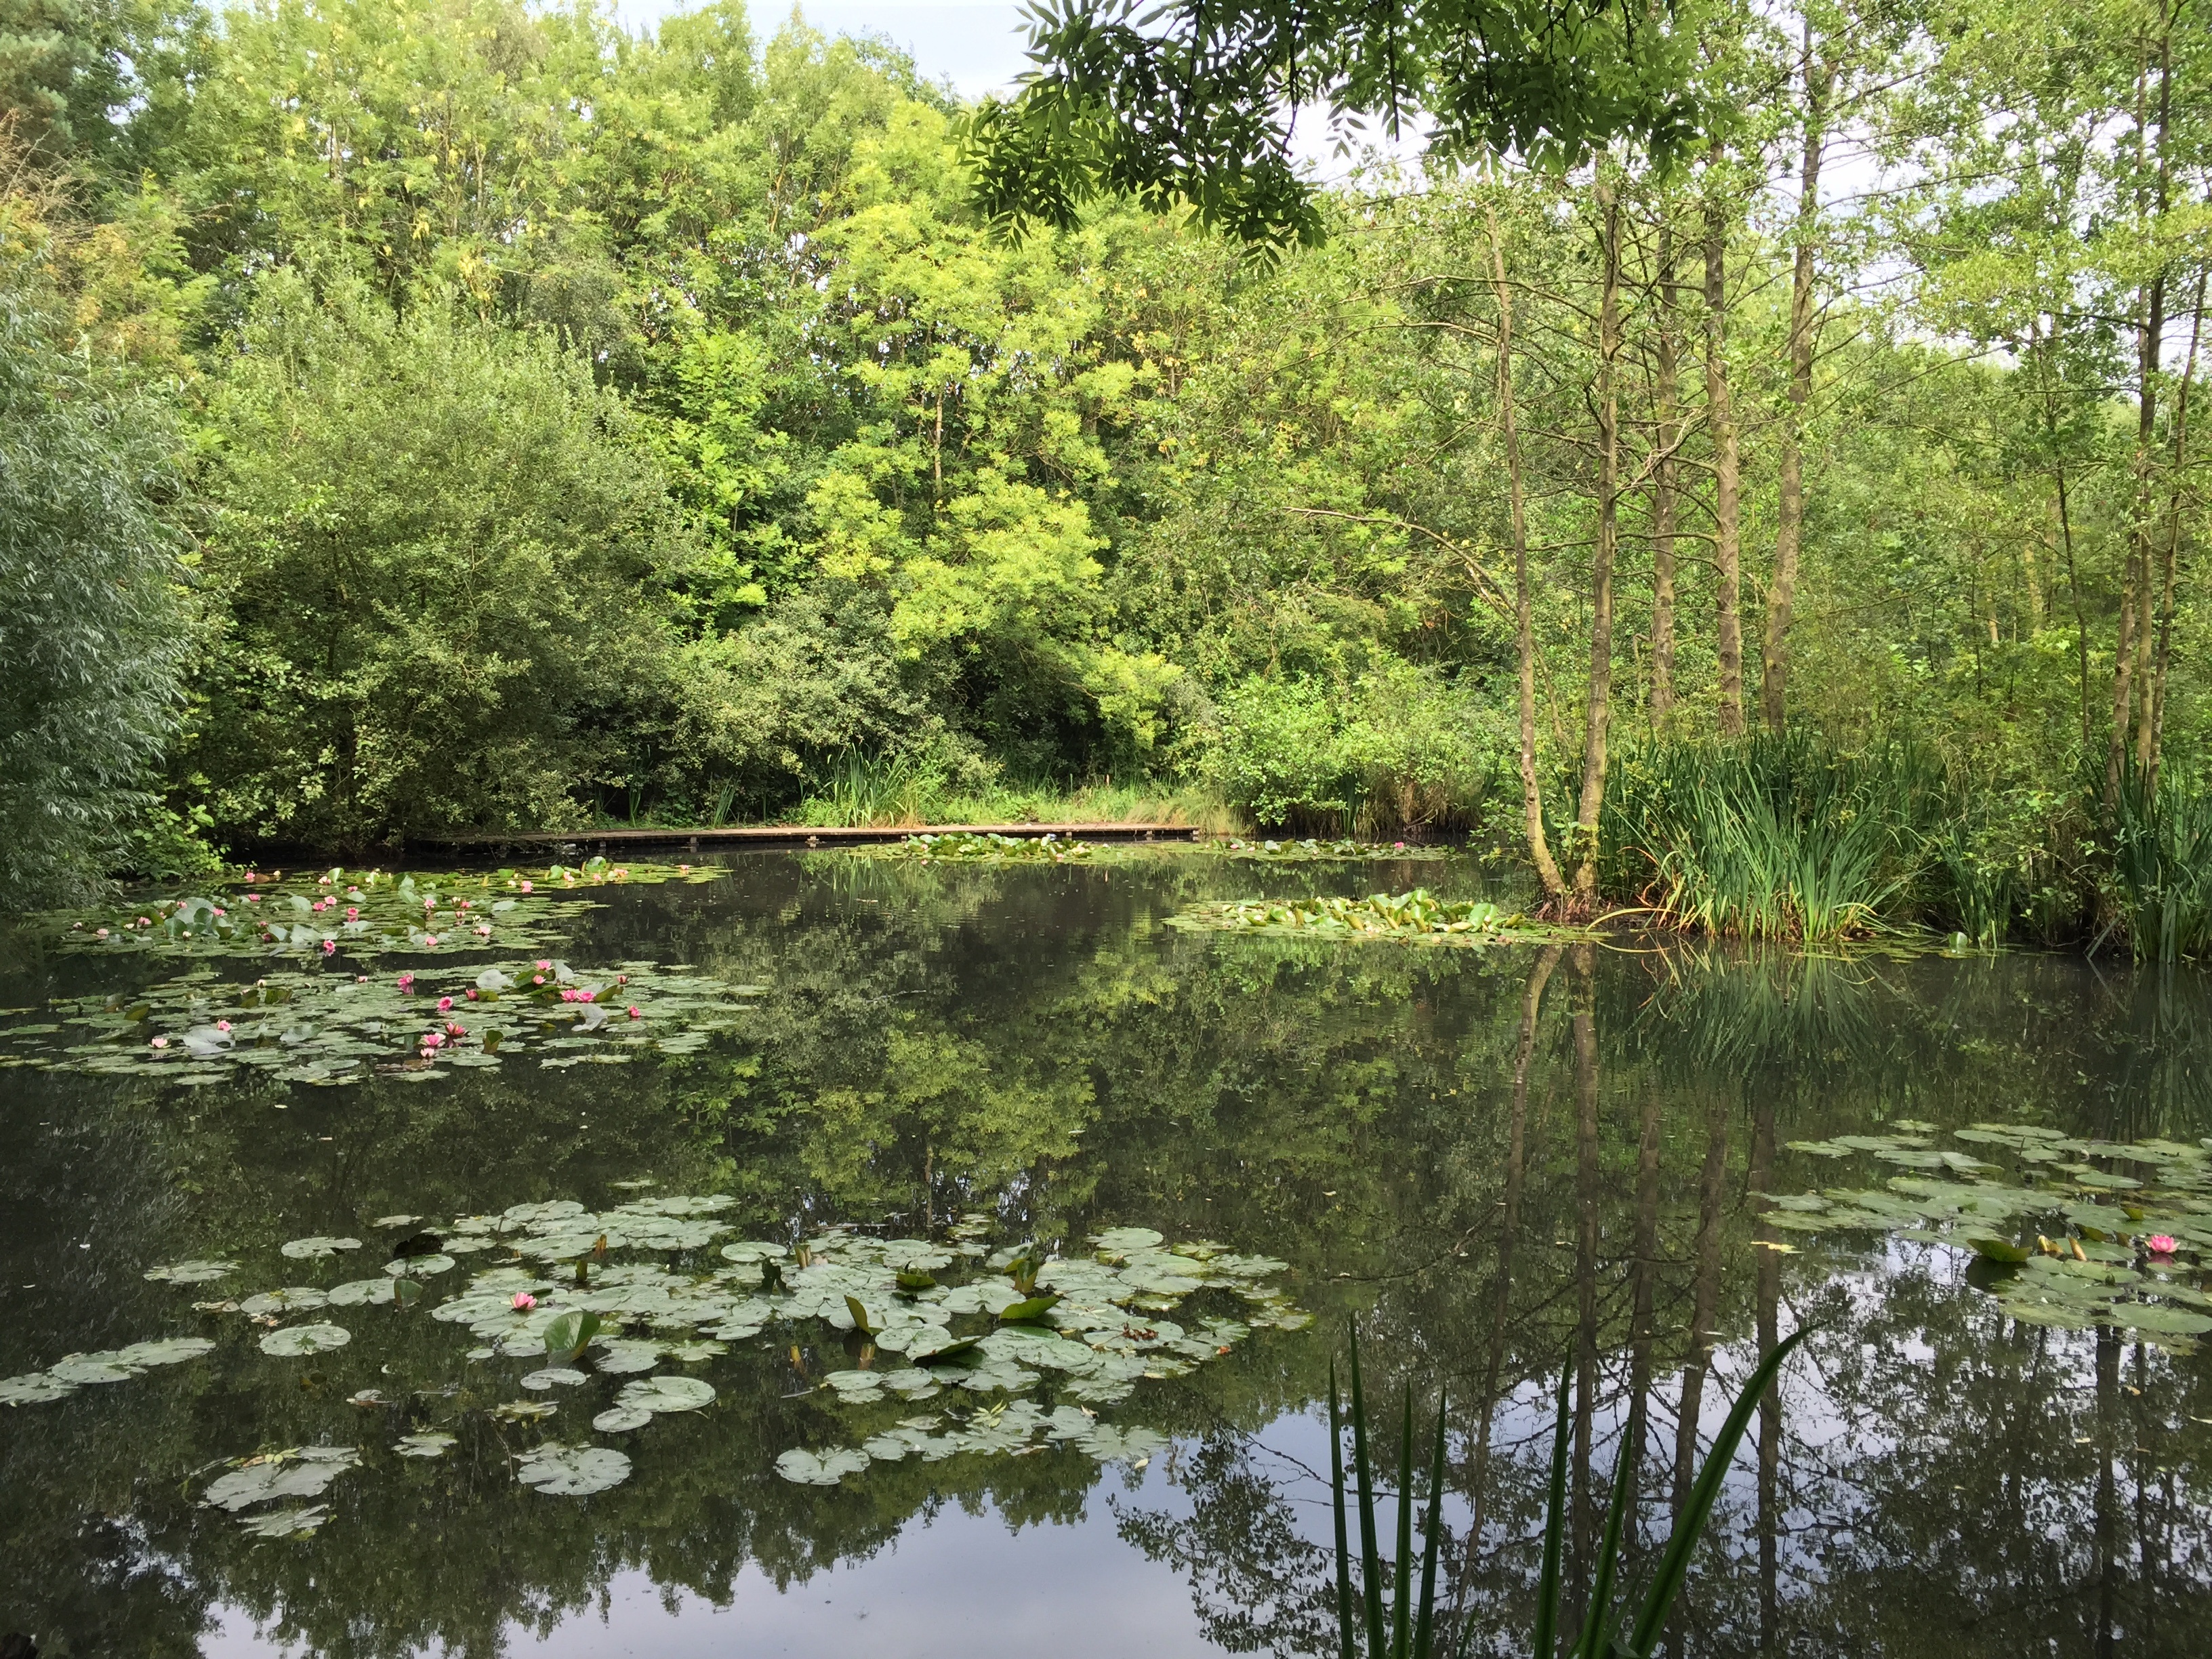
tree, nature, forest, swamp, wilderness, lake, river, summer, pond, stream, spring, reflection, botany, waterway, body of water, wetland, floodplain, woodland, habitat, ecosystem, watercourse, nature reserve, fish pond, natural environment, bayou, riparian forest